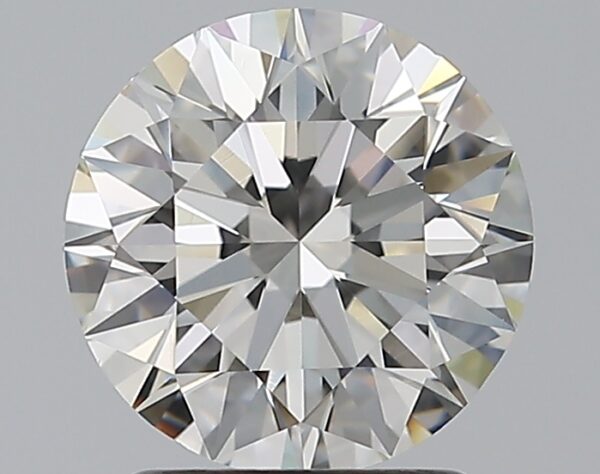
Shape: round
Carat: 1.7
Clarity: VS1
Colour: G
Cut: EX
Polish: EX
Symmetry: EX
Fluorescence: N
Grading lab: GIA
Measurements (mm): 7.56 x 7.61 x 4.76